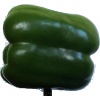
Label: Pepper Green 1